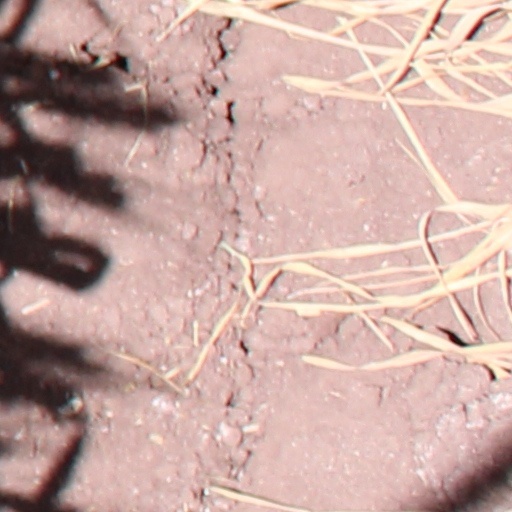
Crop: wheat